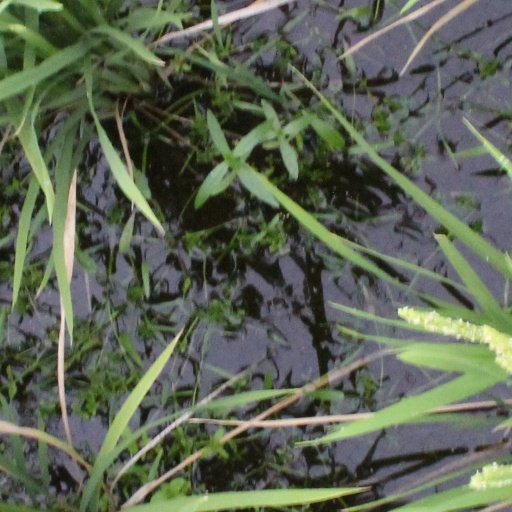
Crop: rice